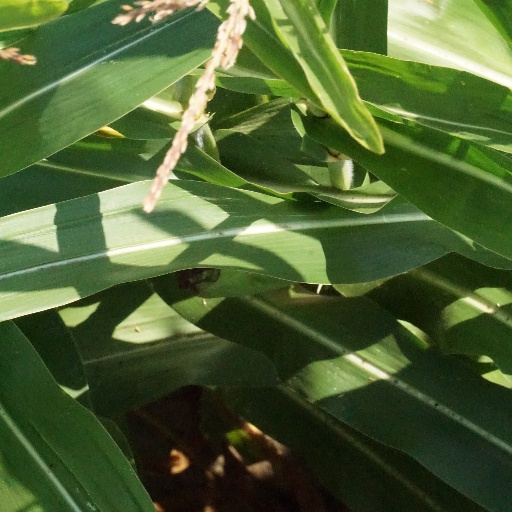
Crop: maize; corn